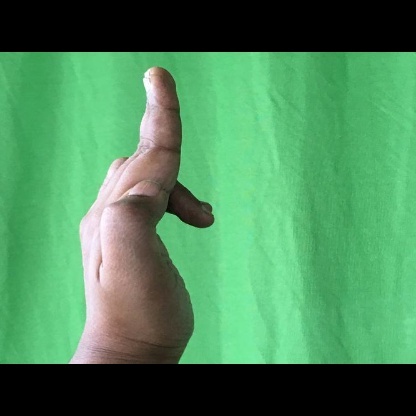
Mudra: Ardhapathaka